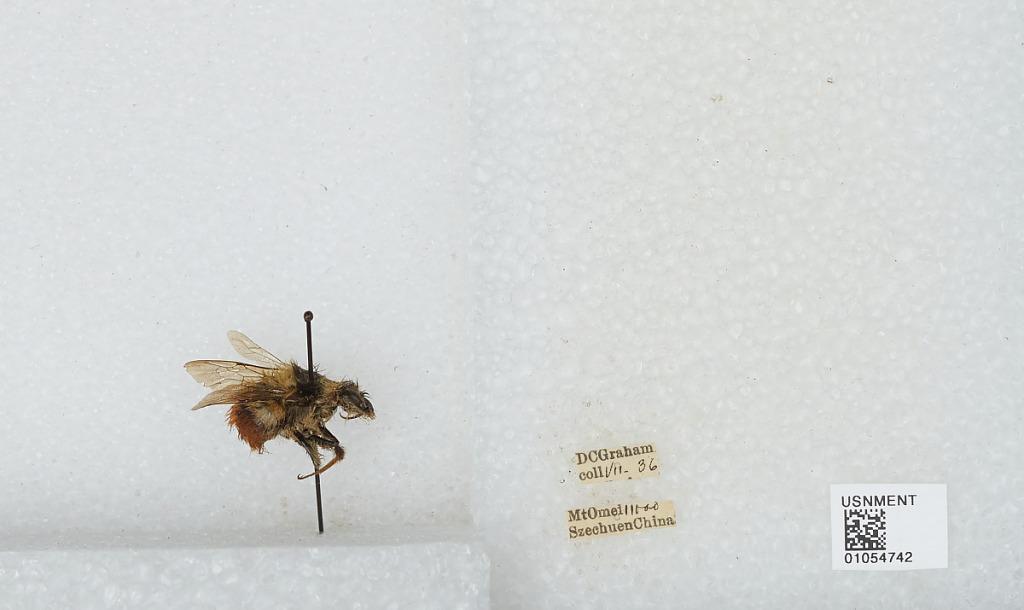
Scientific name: Bombus sp.
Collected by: D. Graham
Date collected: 1936-7-
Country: China
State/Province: Sichuan
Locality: Mount Emei